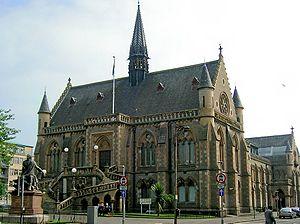
Sir George Gilbert Scott, est un architecte anglais. Il fut l'un des architectes les plus prolifiques qu'a produit le Royaume-Uni ayant construit, rénové ou agrandi pas moins de 800 édifices principalement religieux.
Les McManus Galleries sont un bâtiment d'architecture néo-gothique du centre de la ville de Dundee, en Écosse. L'immeuble abrite un musée ainsi qu'une galerie d'arts populaire et d'arts décoratifs et des collections d'histoire naturelle.
Dundee, anciennement Alectum, est une ville du nord-est de l’Écosse à environ 100 km au nord d’Édimbourg, sur la rive nord de l’estuaire du fleuve Tay, près de la côte est de la mer du Nord. C’est la quatrième plus grande ville d’Écosse, avec une population de 143 090 habitants, celle-ci montant à 170 000 environ si l’on inclut les secteurs faisant partie de l’agglomération, mais pas du council area de la ville. Dundee possède officiellement le statut de cité mais aussi celui de council area et de région de lieutenance. Elle était la capitale administrative de la région du Tayside. Elle est connue en Grande-Bretagne sous le nom de City of Discovery en raison des activités scientifiques qui s’y déroulèrent, ainsi qu’en référence au RRS Discovery, le navire de l’expédition de Robert Falcon Scott vers l’Antarctique, qui y fut construit et qui est aujourd’hui à quai à Dundee.